C. C. Van Arsdol House

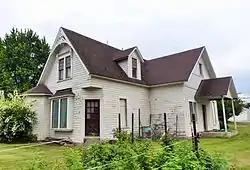

The C. C. Van Arsdol House, at 1011 15th Street in Clarkston in Asotin County, Washington, was built in 1882. It was listed on the National Register of Historic Places in 1975.